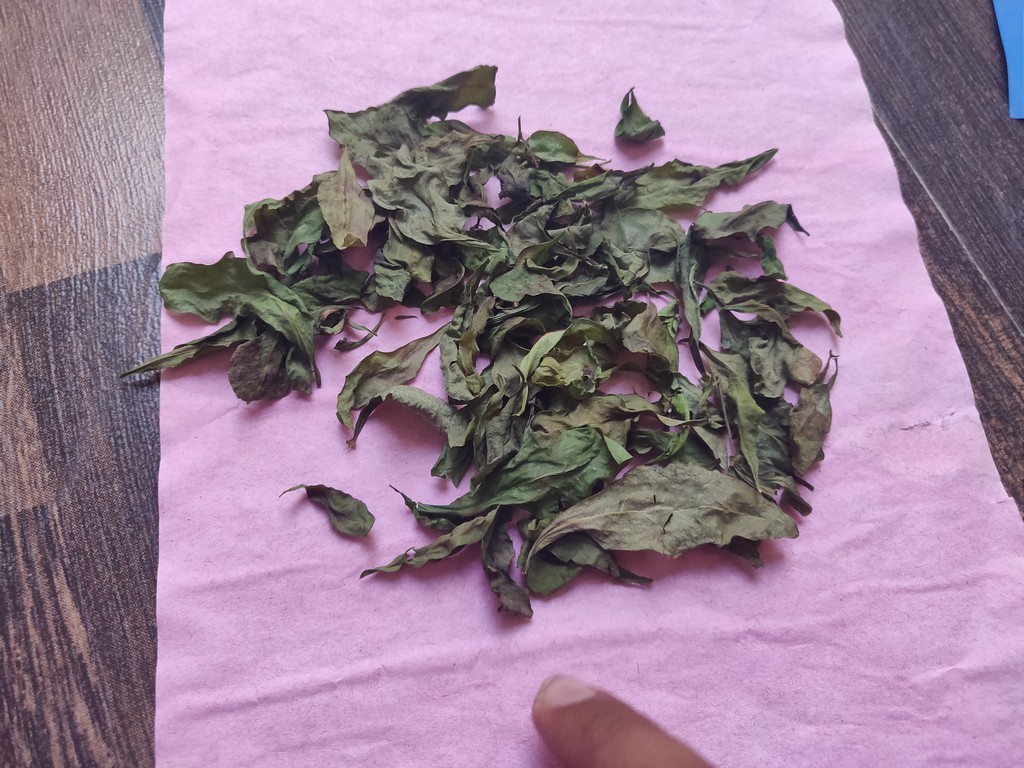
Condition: Dried
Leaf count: multiple
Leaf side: unknown